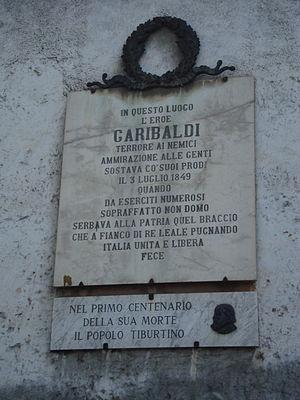
Plaque commémorative du passage de Giuseppe Garibaldi à Tivoli le 3 juillet 1849. Traduction
Tivoli est une ville de la province de Rome, dans la région du Latium, en Italie. Très ancienne cité datant d'avant la colonisation romaine, elle fut, selon la tradition et quelques éléments archéologiques, fondée en 1215 av. J.-C., bien que ses plus anciens vestiges, que constituent les murs d'enceinte, datent du IVᵉ siècle av. J.-C. Elle connut, sous le nom de « Tibur », un apogée durant la période romaine, avec la construction par l'empereur Hadrien de sa résidence de villégiature, la villa d'Hadrien, au début du IIᵉ siècle. Durant toute cette période, la ville s'enrichit grâce à l'extraction de travertin, servant à la construction des palais romains, et également grâce à ses eaux thermales réputées. De la Renaissance au XIXᵉ siècle, divers cardinaux et papes relèvent l'attrait de la ville par la construction de la villa d'Este, qui reste l'un des plus importants exemples et modèles de jardins d'eau de cette période, ayant attiré de très nombreux artistes européens, peintres, poètes ou musiciens voyageant dans la campagne romaine.